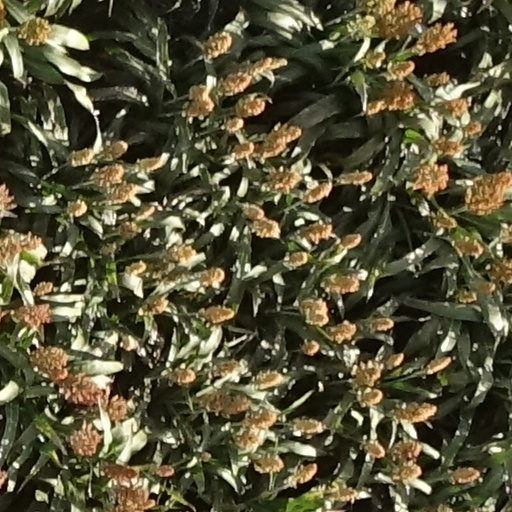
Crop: sorghum